Cincinnati Southern Bridge

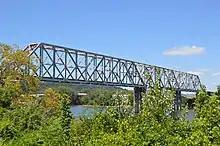
Eastern side, seen from Kentucky, in 2015

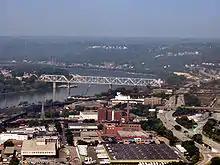
The bridge from the east in 2005

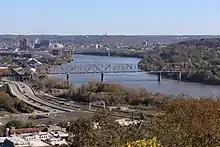
The bridge from the west in 2021

The Cincinnati Southern Bridge is a vertical lift bridge that carries the Norfolk Southern Railway's Cincinnati, New Orleans and Texas Pacific Railway over the Ohio River between Cincinnati, Ohio, and Ludlow, Kentucky in the United States.